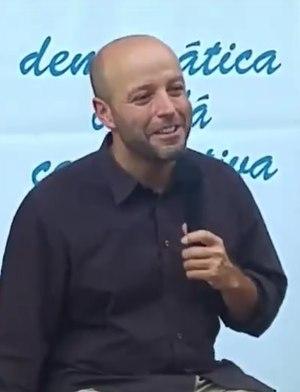
Les élections au Parlement de Galice de 2016 se tiennent le dimanche 25 septembre 2016, afin d'élire les soixante-quinze députés de la dixième législature du Parlement de Galice.